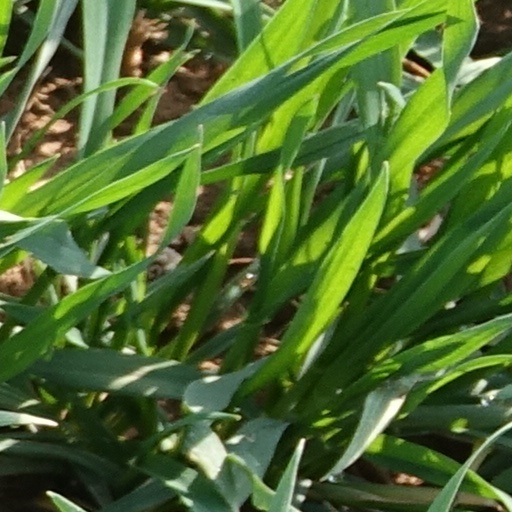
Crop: wheat